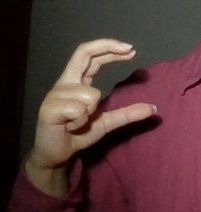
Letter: thal